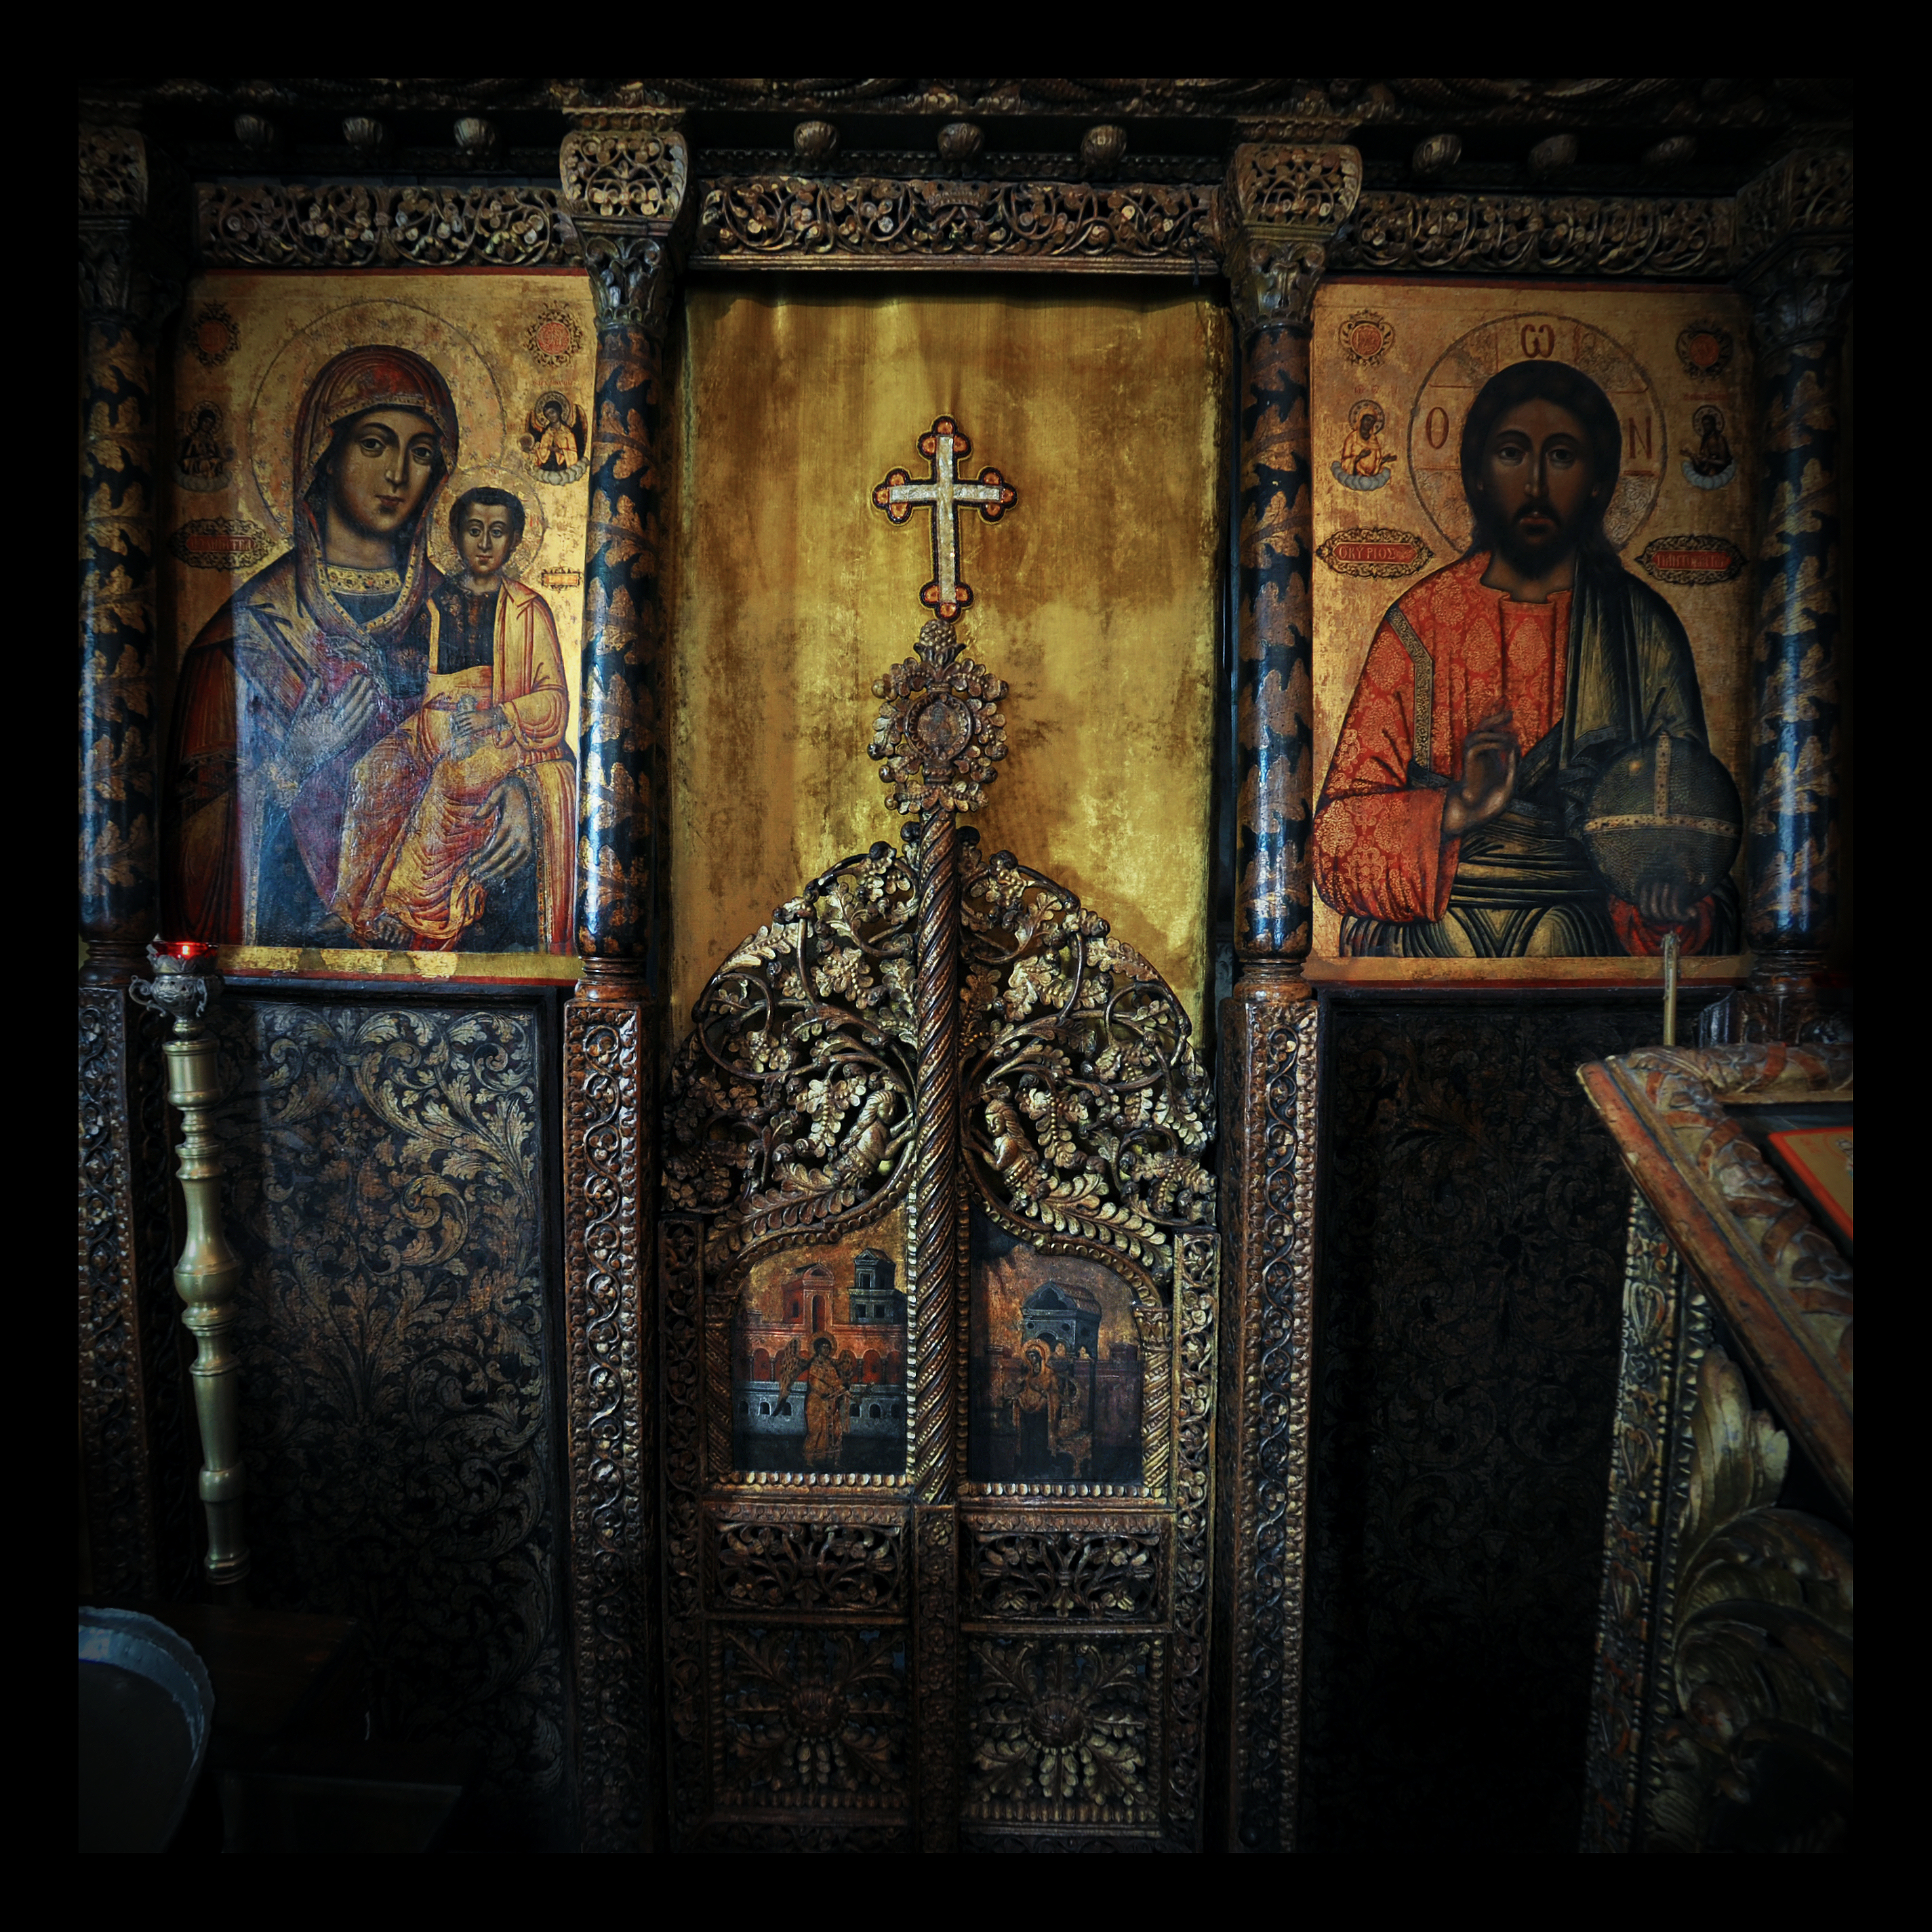
light, architecture, wood, photography, interior, window, glass, monument, photo, religion, church, cross, door, painting, photos, art, altar, iconography, monastery, symmetry, doors, fotografie, romana, orthodox, eastern, icon, romania, bukarest, icons, bucharest, rumania, roumanie, convent, bor, biserica, arhitectura, orthodoxy, lumina, cruce, romanian, icoana, icoane, iconostas, iconostasis, ortodoxa, patrimoniu, ortodox, manastirea, manastire, cladire, bucuresti, centrulvechi, lipscani, centrul, vechi, lemn, stavropoleos, brancovenesc, lmibiima1946401, bucarest, modern art, eik n, annunciation, usi, bunavestire, mp r te ti, imparatesti, ancient history